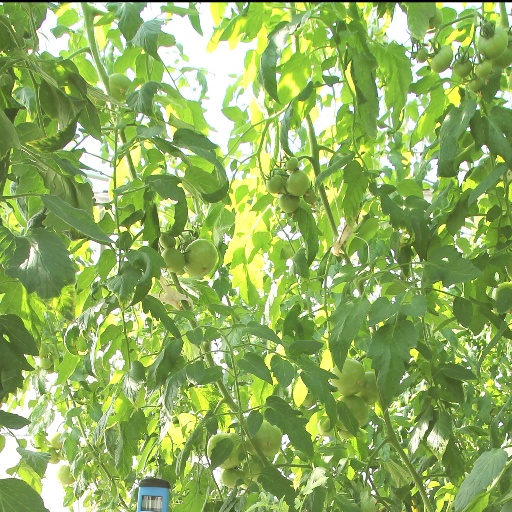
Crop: tomato